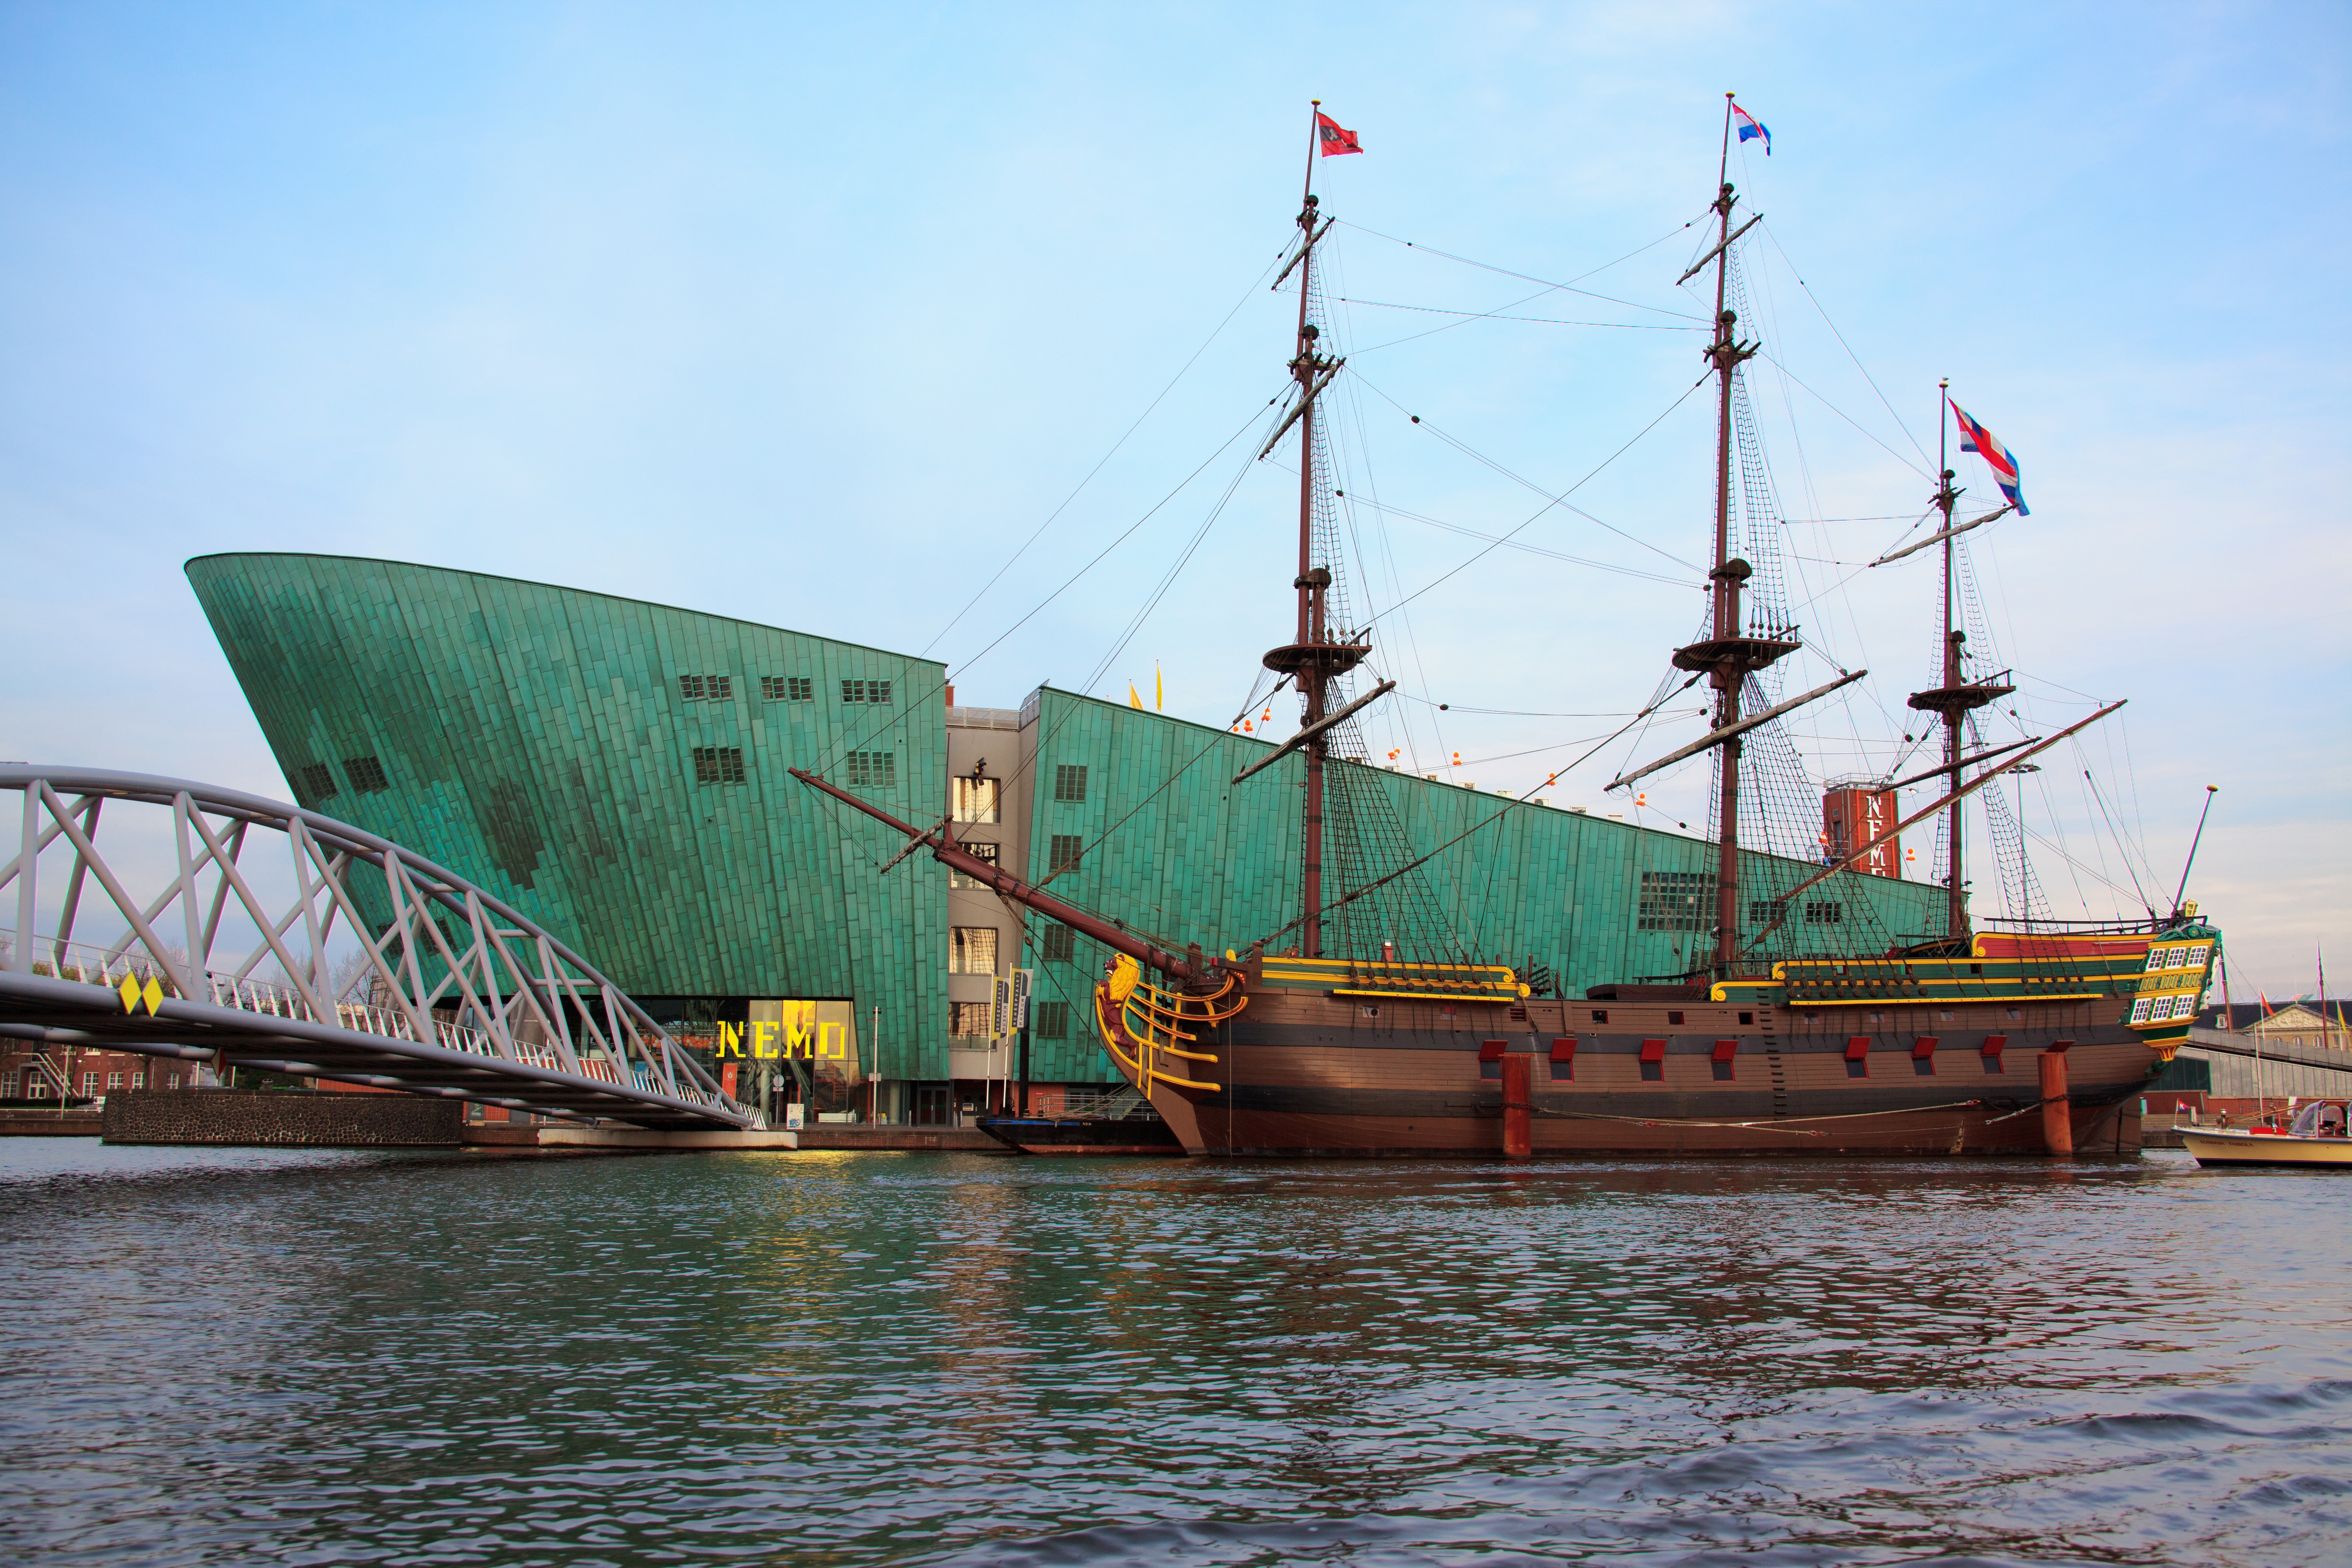
sea, architecture, boat, building, old, ship, vehicle, museum, mast, harbor, sailboat, holland, amsterdam, science, netherlands, dutch, sail, wooden, center, watercraft, unusual, unique, sailing ship, fishing vessel, tall ship, freight transport, galleon, caravel